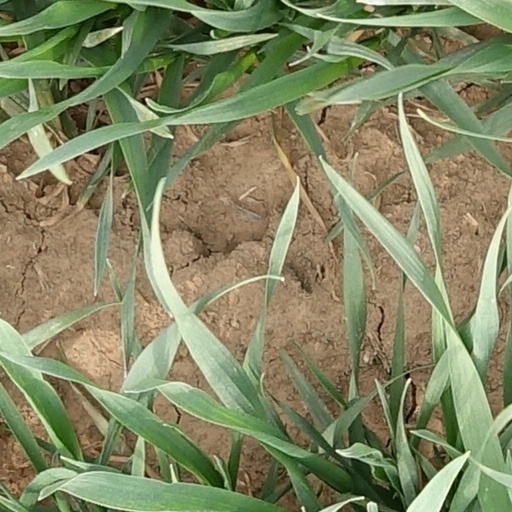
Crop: wheat